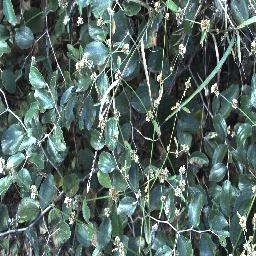
Label: chinee_apple